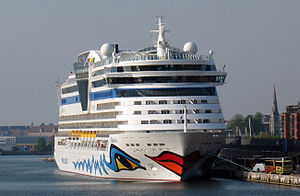
Krydstogtskibe i København 2014 / Krydstogtskibe i København 2014
AIDAbella på Langelinie i 2008
Krydstogtskibe i København 2014 er en oversigt over de krydstogtskibe, der lagde til kaj i Københavns Havn i krydstogtsæsonen 2014, der startede den 7. april og sluttede den 17. oktober. Jule-anløbene omfattede to anløb hhv. den 14. og 23. december. Oversigten er baseret på den liste, som er offentliggjort på Copenhagen Malmö Ports hjemmeside.